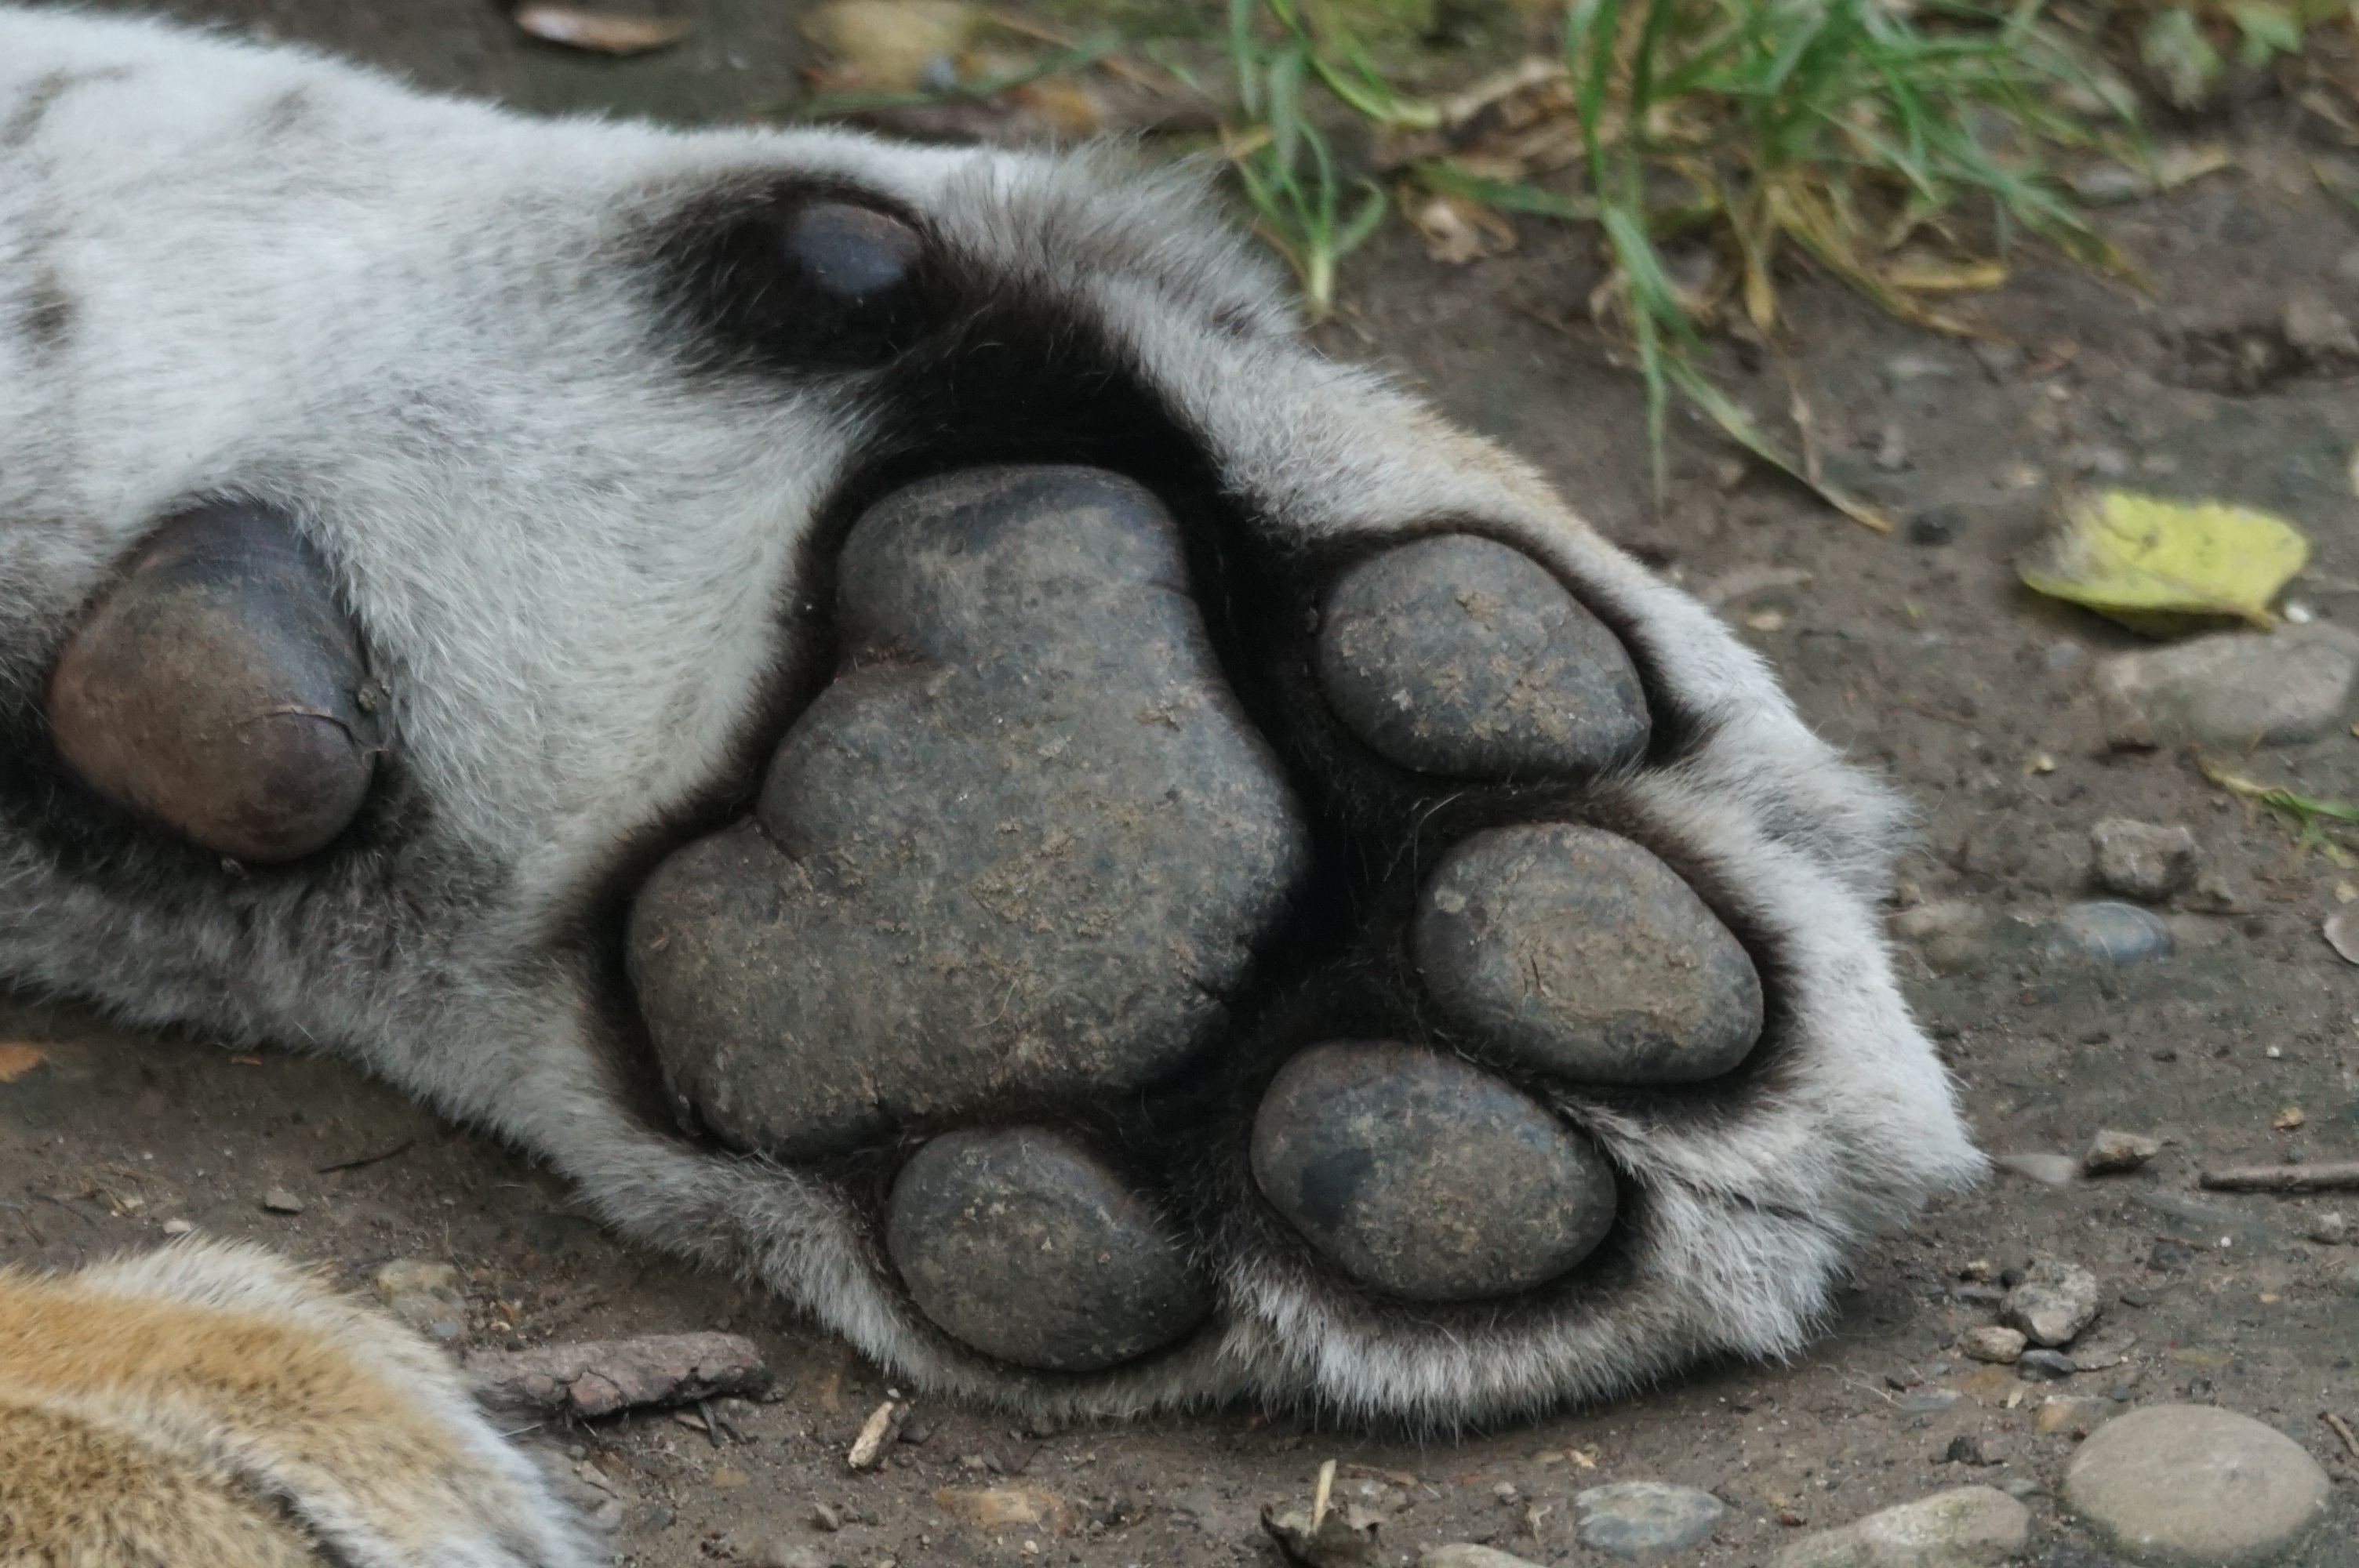
dog, zoo, foot, mammal, paw, tiger, dog like mammal